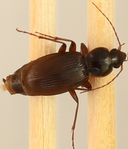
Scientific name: Synuchus impunctatus
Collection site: Bartlett Experimental Forest NEON (BART), plot BART_081